List of cybercriminals

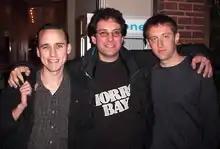

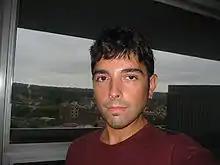

In the infancy of the hacker subculture and the computer underground, criminal convictions were rare because there was an informal code of ethics that was followed by white hat hackers. Proponents of hacking claim to be motivated by artistic and political ends, but are often unconcerned about the use of criminal means to achieve them. White hat hackers break past computer security for non-malicious reasons and do no damage, akin to breaking into a house and looking around. They enjoy learning and working with computer systems, and by this experience gain a deeper understanding of electronic security. As the computer industry matured, individuals with malicious intentions (black hats) would emerge to exploit computer systems for their own personal profit.